Bobby Rush (musician)

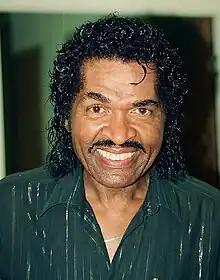
Rush in 1999

Bobby Rush (born Emmett Ellis Jr. in Homer, Louisiana on November 10, 1933) is an American blues musician, composer, record producer, and singer. His style incorporates elements of blues, rap, and funk, as well as a comic sense about blues tropes.